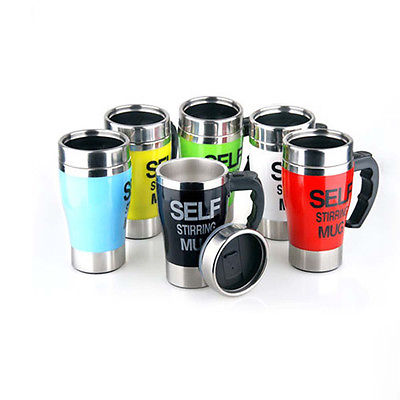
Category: mug